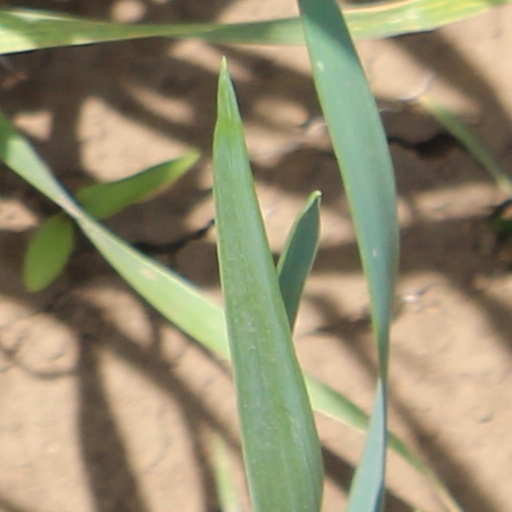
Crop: wheat